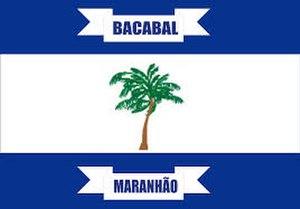
Bacabal est une ville brésilienne du centre de l'État du Maranhão. Elle se situe par une latitude de 04° 13' 30" sud et par une longitude de 44° 46' 48" ouest, à une altitude de 38 mètres. Sa population était estimée à 96 883 habitants en 2006. La municipalité s'étend sur 1 683 km².